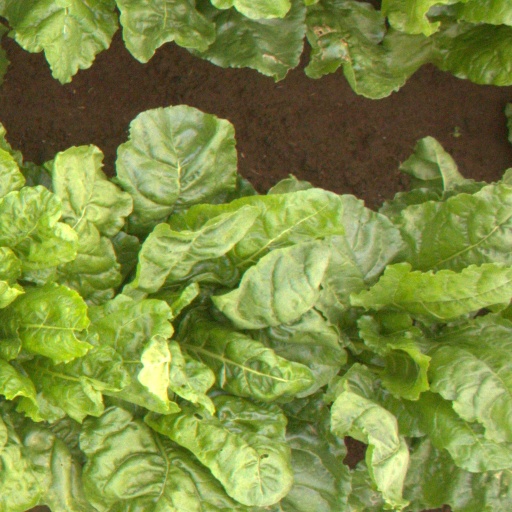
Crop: sugar beet